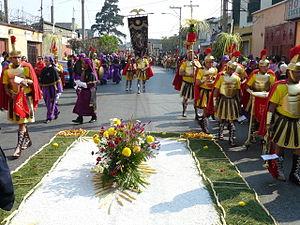
Antigua Guatemala, plus connue sous le nom d'Antigua, est l'ancienne capitale du Royaume de Guatemala. Elle est connue pour son architecture coloniale de style baroque et de Renaissance espagnole et pour ses ruines causées par les deux tremblements de terre de 1773.